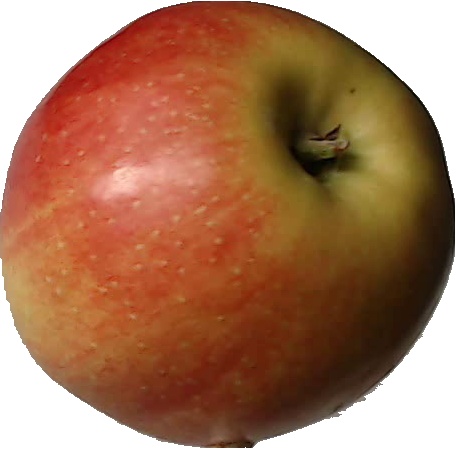
Label: apple_red_2